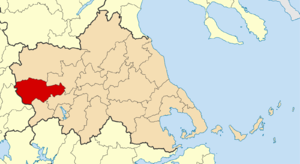
Pýli est un dème du district régional de Trikala, en Grèce. Située à 18 km à l'ouest de Trikala et des montagnes Itamos et Koziakas, Pýli est à l'entrée d'une grande gorge et un passage menant directement à la ville de Arta. La rivière Portaïkos, un affluent du Pénée, traverse cet endroit. Le dème de Pýli contient sept districts municipaux pour une population de 14 343 habitants lors du recensement de 2011, la ville elle-même comptant 1 873 habitants. La plupart des habitants sont soit des travailleurs indépendants dans les établissements de petites entreprises ou de travail à Trikala. L'agriculture et l'élevage de pâturage sont des professions désertées, bien que la région puisse favoriser ses corps de métier.
La Grèce est organisée depuis le 1ᵉʳ janvier 2011 en 13 régions et 325 dèmes.